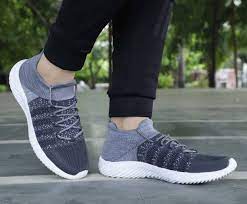
Label: Sneaker